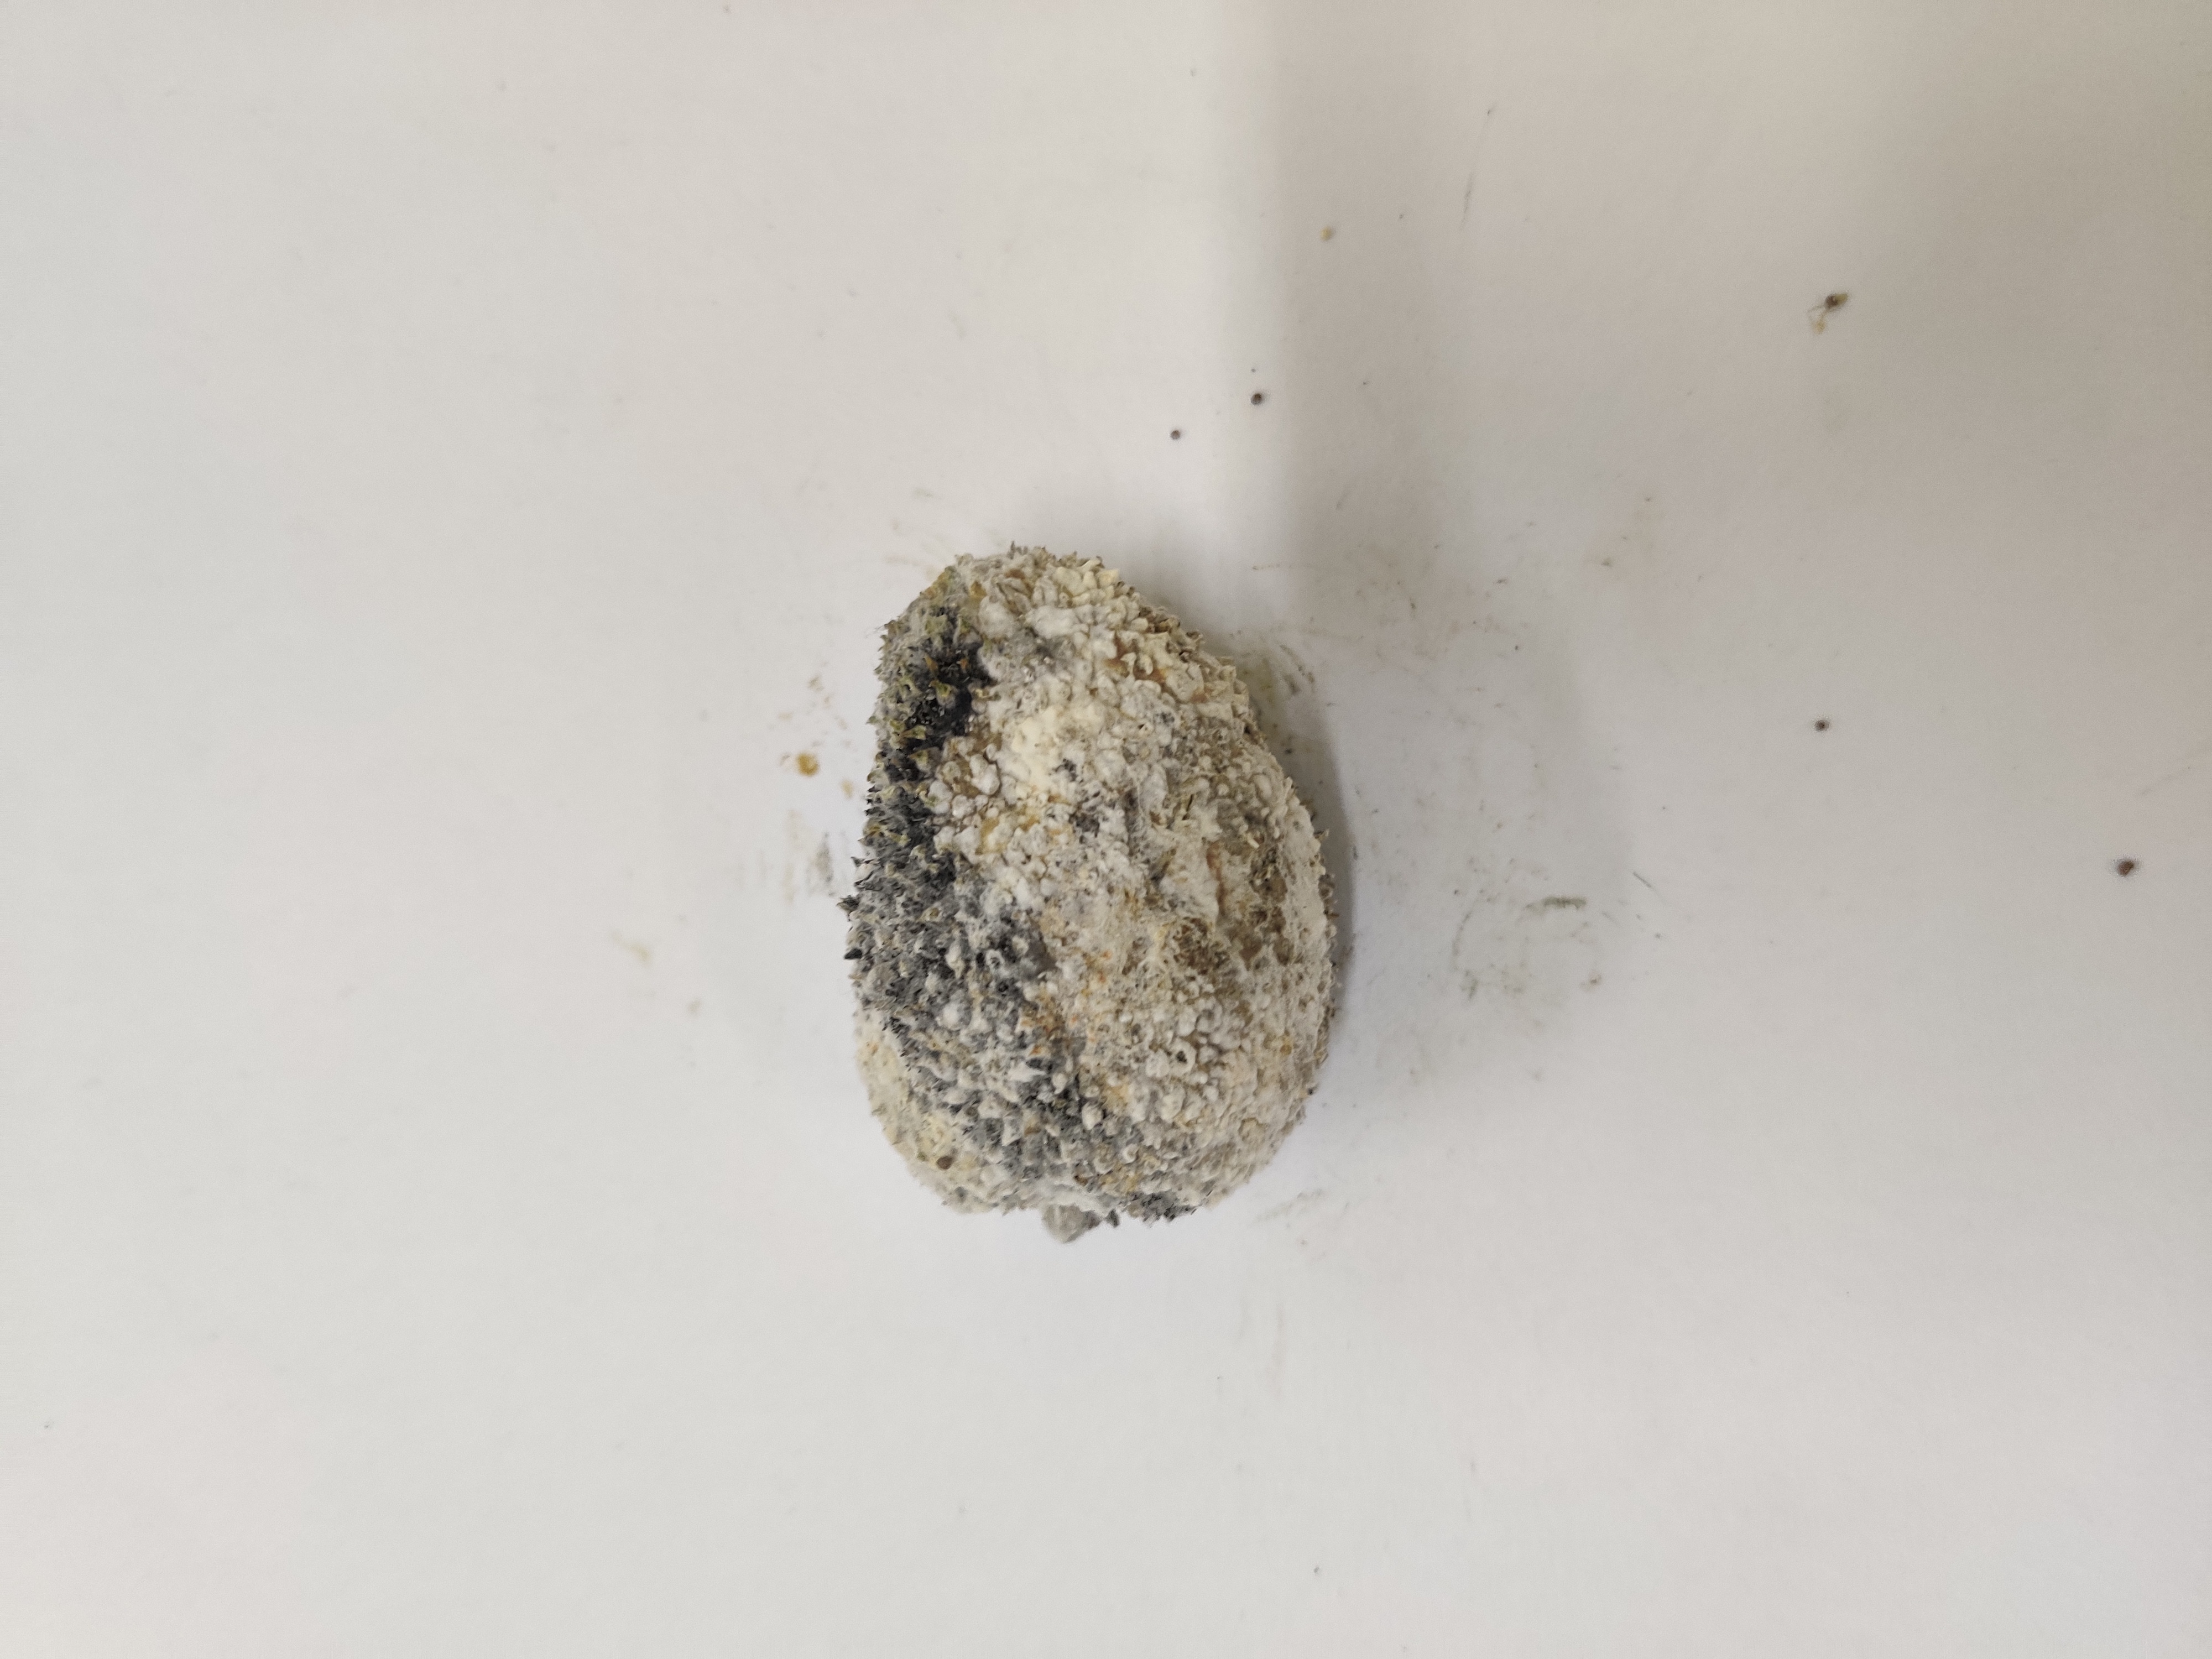
Crop: Spiny Gourd
Condition: Damaged